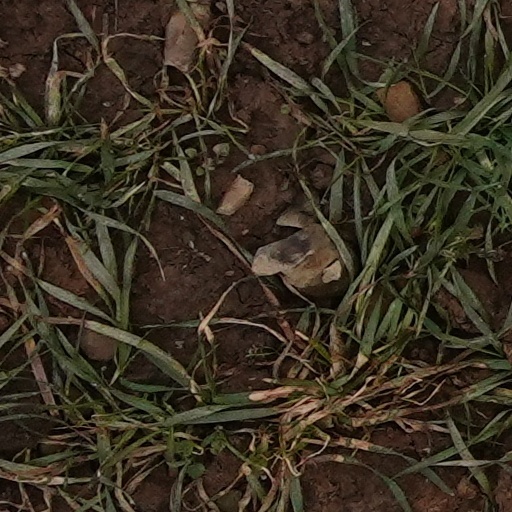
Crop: wheat